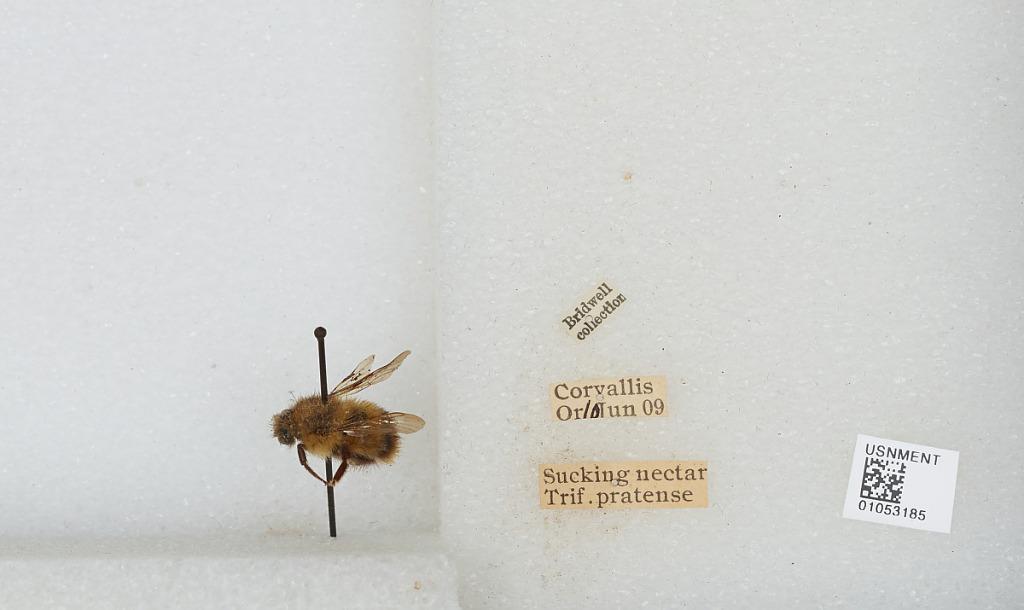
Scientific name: Bombus sp.
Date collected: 1909-6-10
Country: United States
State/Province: Oregon
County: Benton
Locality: Corvallis
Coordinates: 44.57, -123.28